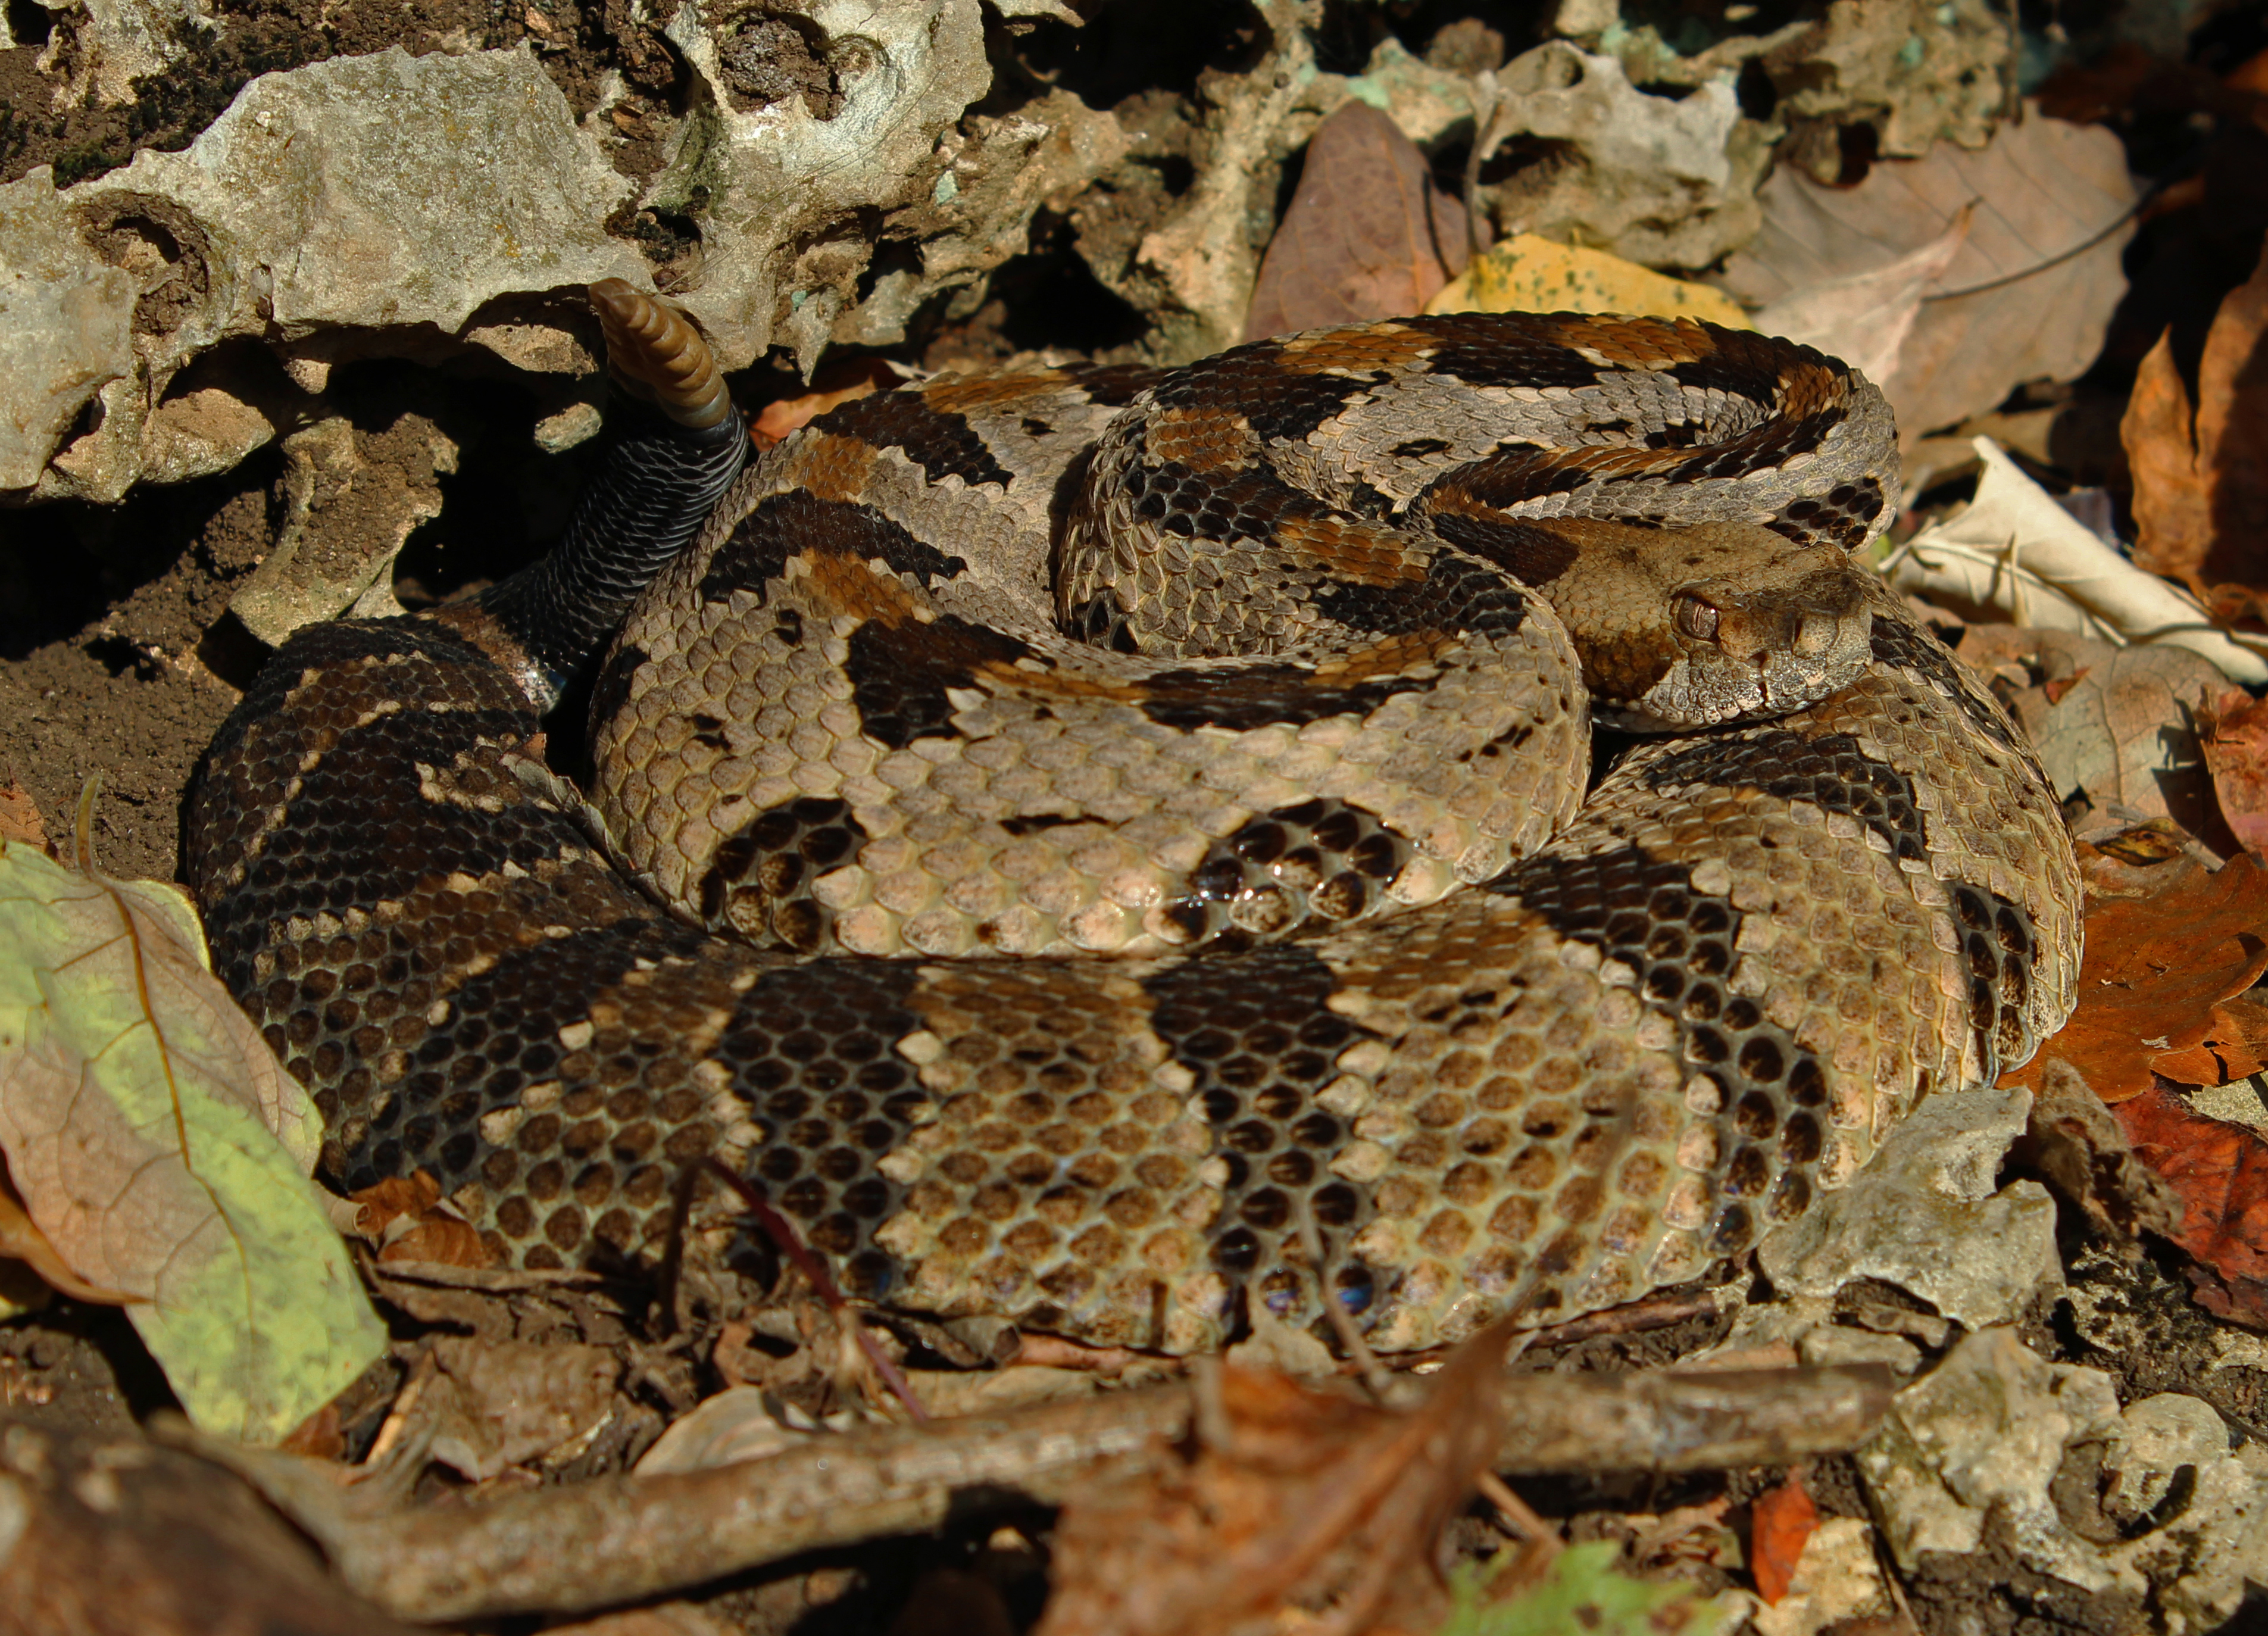
nature, fall, wildlife, usa, hillside, rocky, reptile, fauna, snake, rattlesnake, vertebrate, limestone, timber, dangerous, venomous, serpent, missouri, herp, herping, peterpaplanus, buzztail, canonrebelt3i, crotalus, horridus, wooded, densite, viper, garter snake, colubridae, sidewinder, eastern diamondback rattlesnake, boa constrictor, scaled reptile, boas, hognose snake